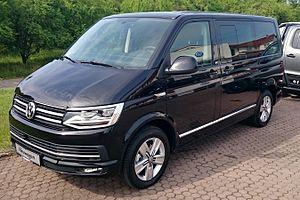
Le Volkswagen Multivan est une fourgonnette produit par Volkswagen depuis 2003. Il s'agit de la variante aménagée du Volkswagen Transporter depuis le T3. La quatrième génération est sortie en 2015.